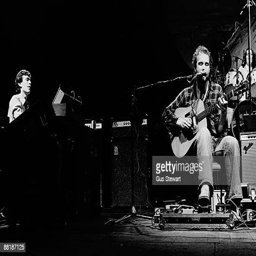
folk rock artist performs on stage with blues artist